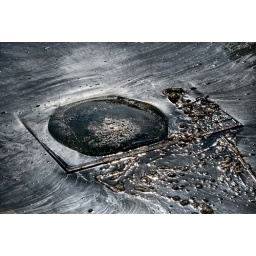
the television receiver in the river